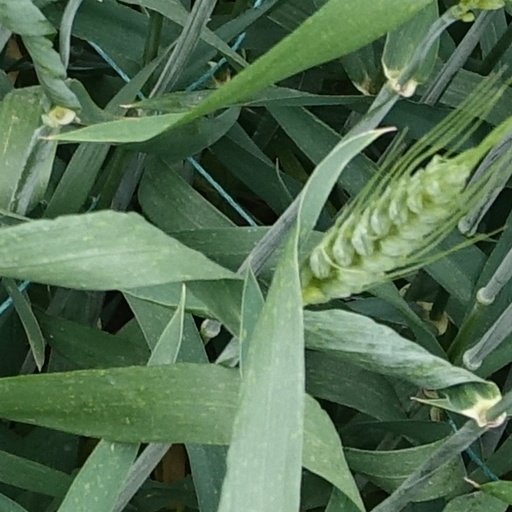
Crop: wheat